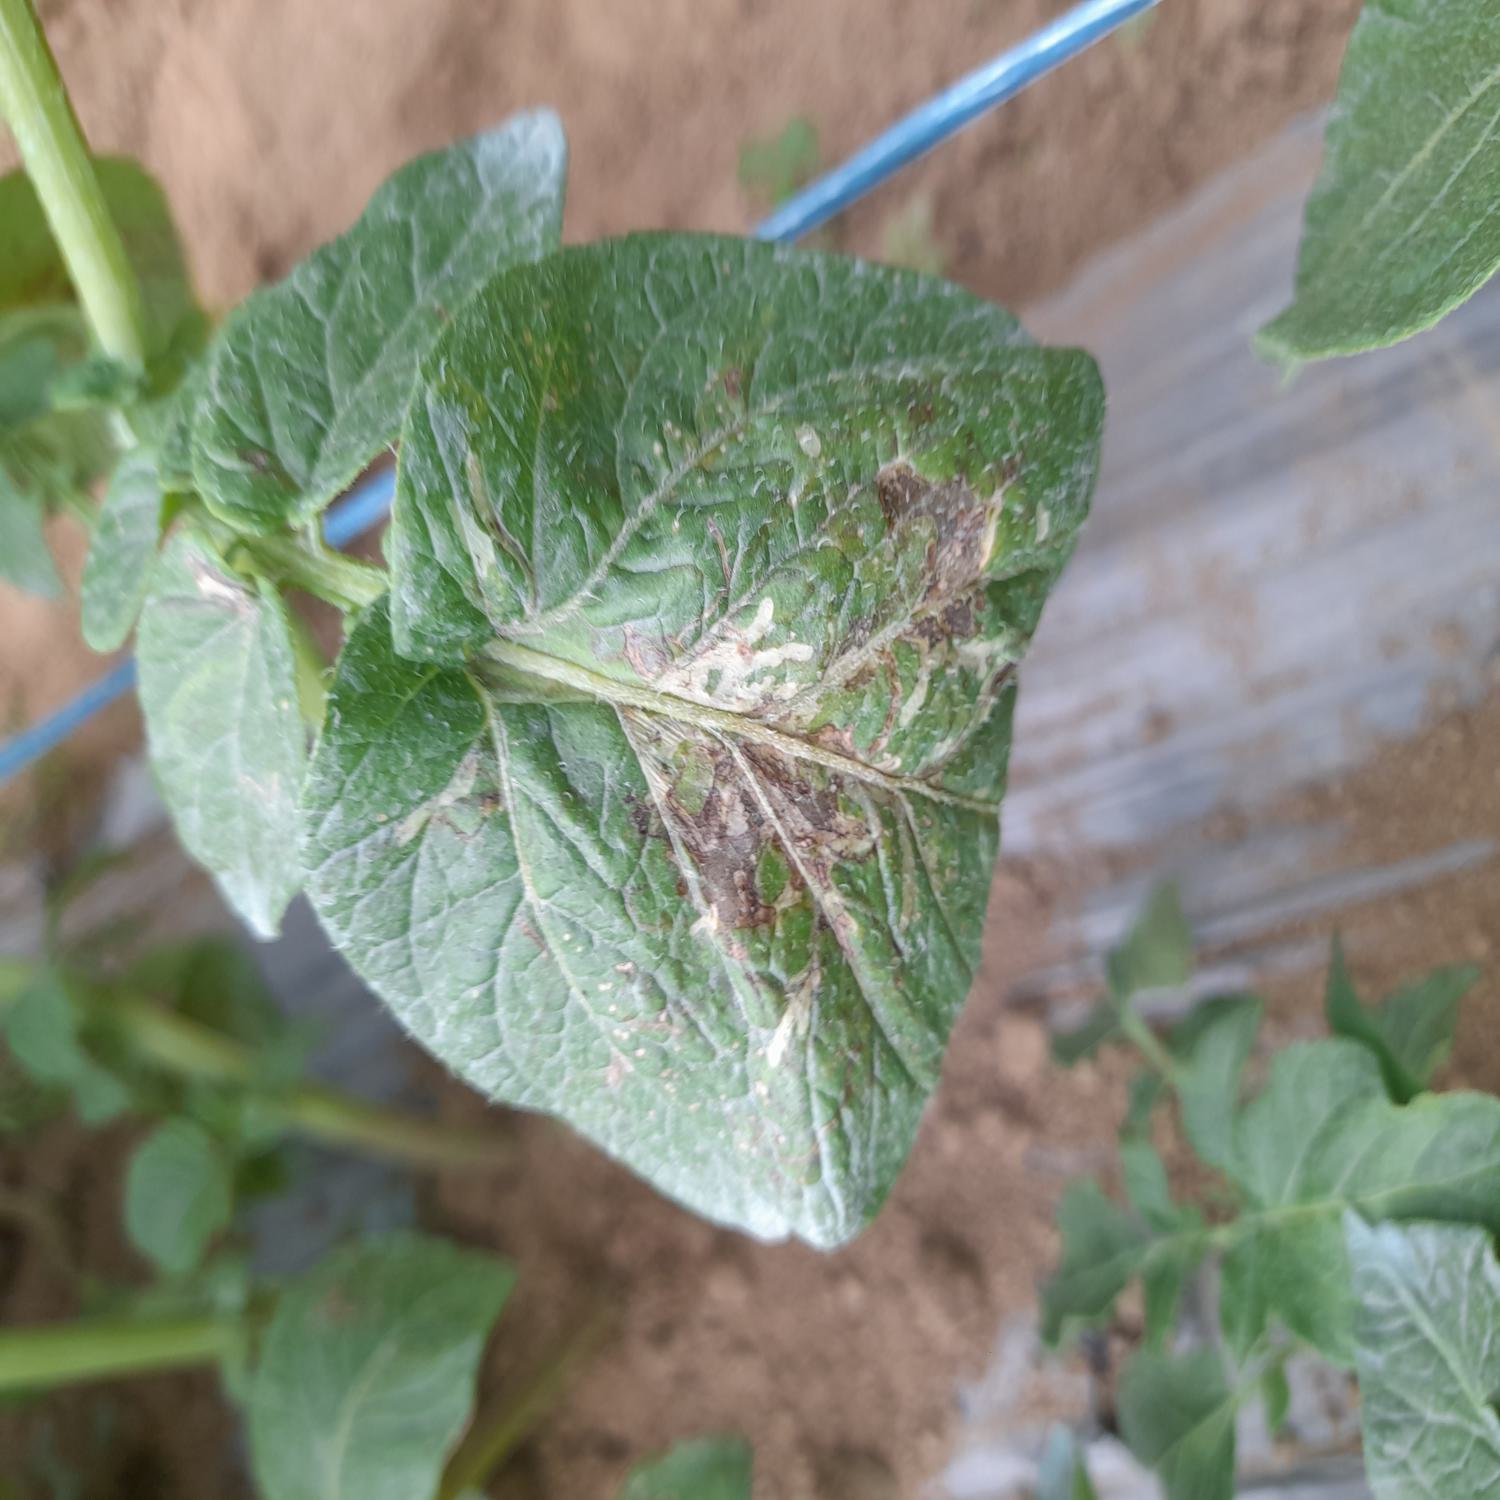
Label: Pest